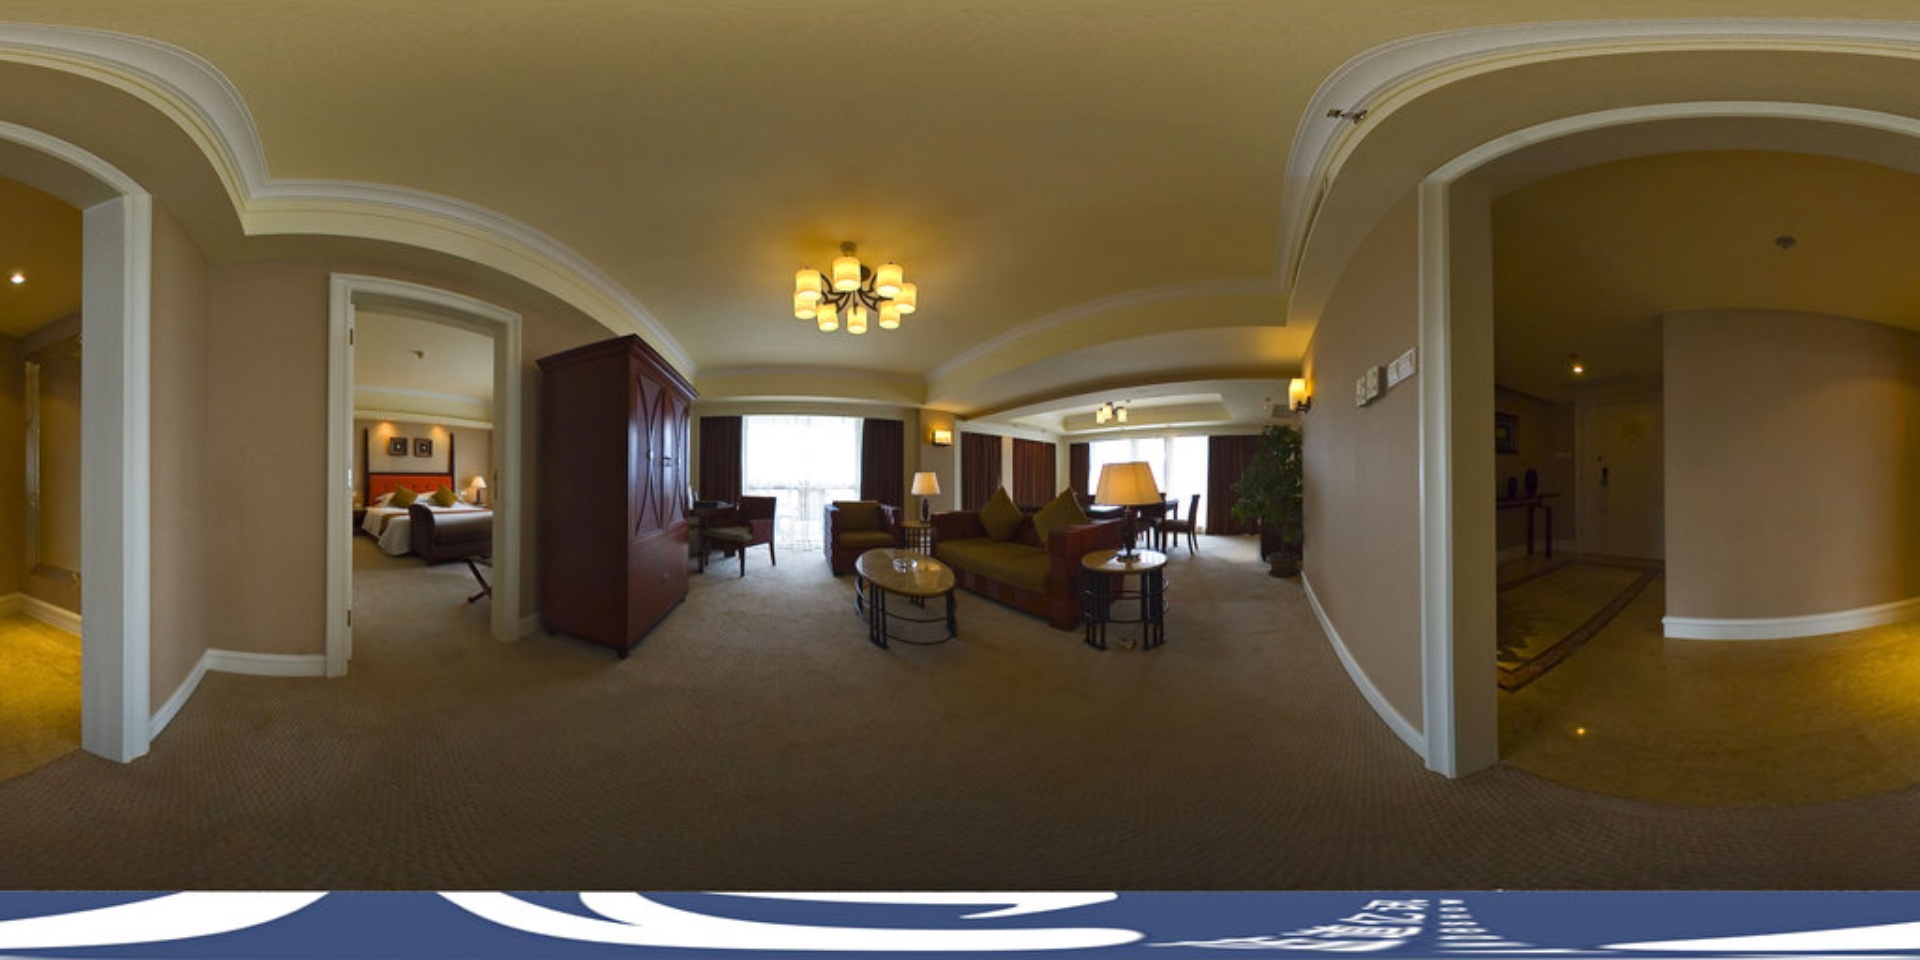
Referred object: the potted plant next to the sofa

Referred object: turn slightly right to find the sofa

Referred object: the armchair opposite the sofa